Etymology of California

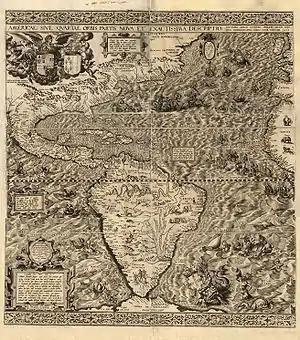
This 1562 map "Americae Sive Quartae Orbis Partis Nova Et Exactissima Descriptio" by Diego Gutiérrez was the first map to print the toponym "California".

Multiple theories regarding the origin of the name "California", as well as the root language of the term, have been proposed, but most historians believe the name likely originated from a Spanish 16th-century novel, "Las sergas de Esplandián". The novel, popular at the time of the Spanish exploration of Mexico and the Baja California Peninsula, describes a fictional island named "California", ruled by Queen Calafia, east of the Indies. The author of the novel, Garci Rodríguez de Montalvo, also known as Ordóñez de Montalvo, is thought to have derived the term California from the Arabic "Khalif" and/or "Khalifa", but he may also have been influenced by the term "Califerne" in the "Song of Roland", an 11th-century epic poem written in Old French.